Imai Station

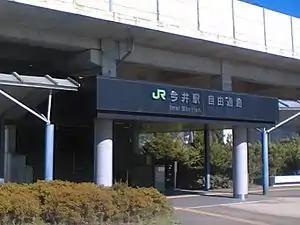
East entrance of Imai Station, August 2006

is a railway station in the city of Nagano, Nagano Prefecture, Japan.